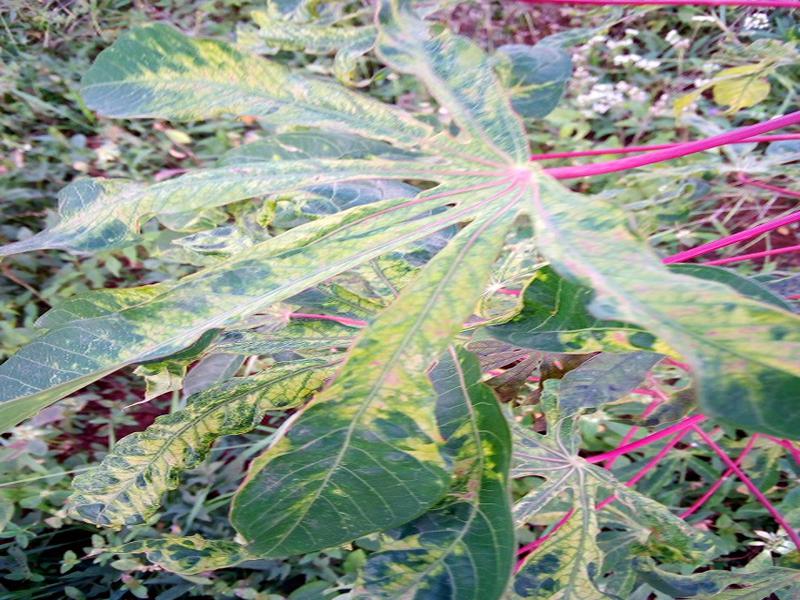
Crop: cassava
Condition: mosaic_disease